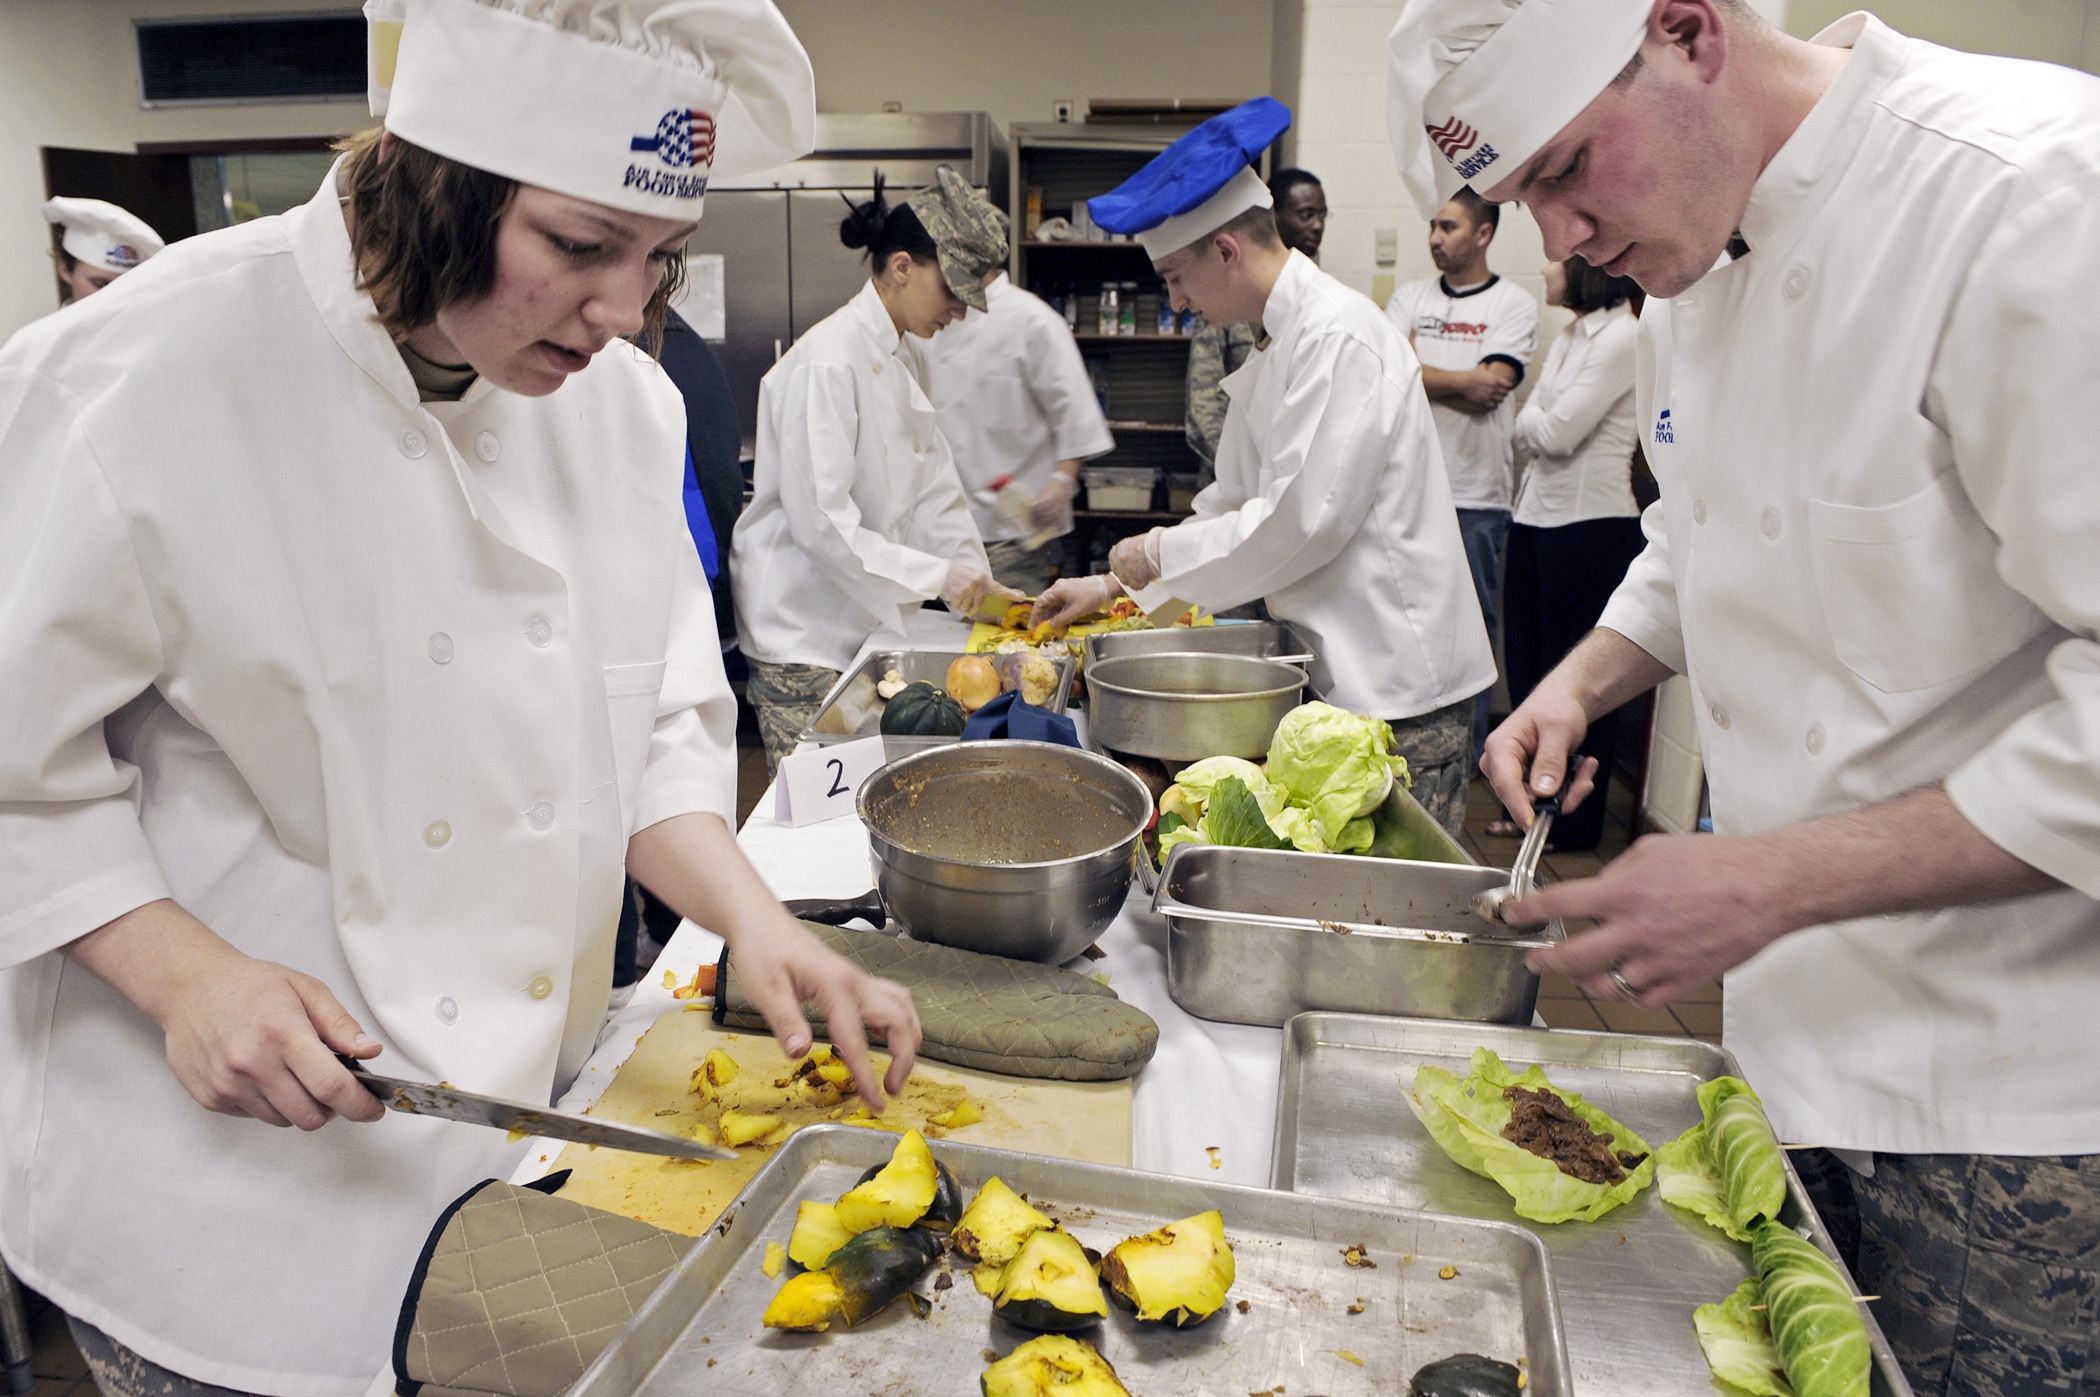
person, dish, food, cooking, culinary, kitchen, professional, profession, fish, gourmet, cuisine, preparation, chef, cook, competition, chefs, food processing, pastry chef, sense, culinary art